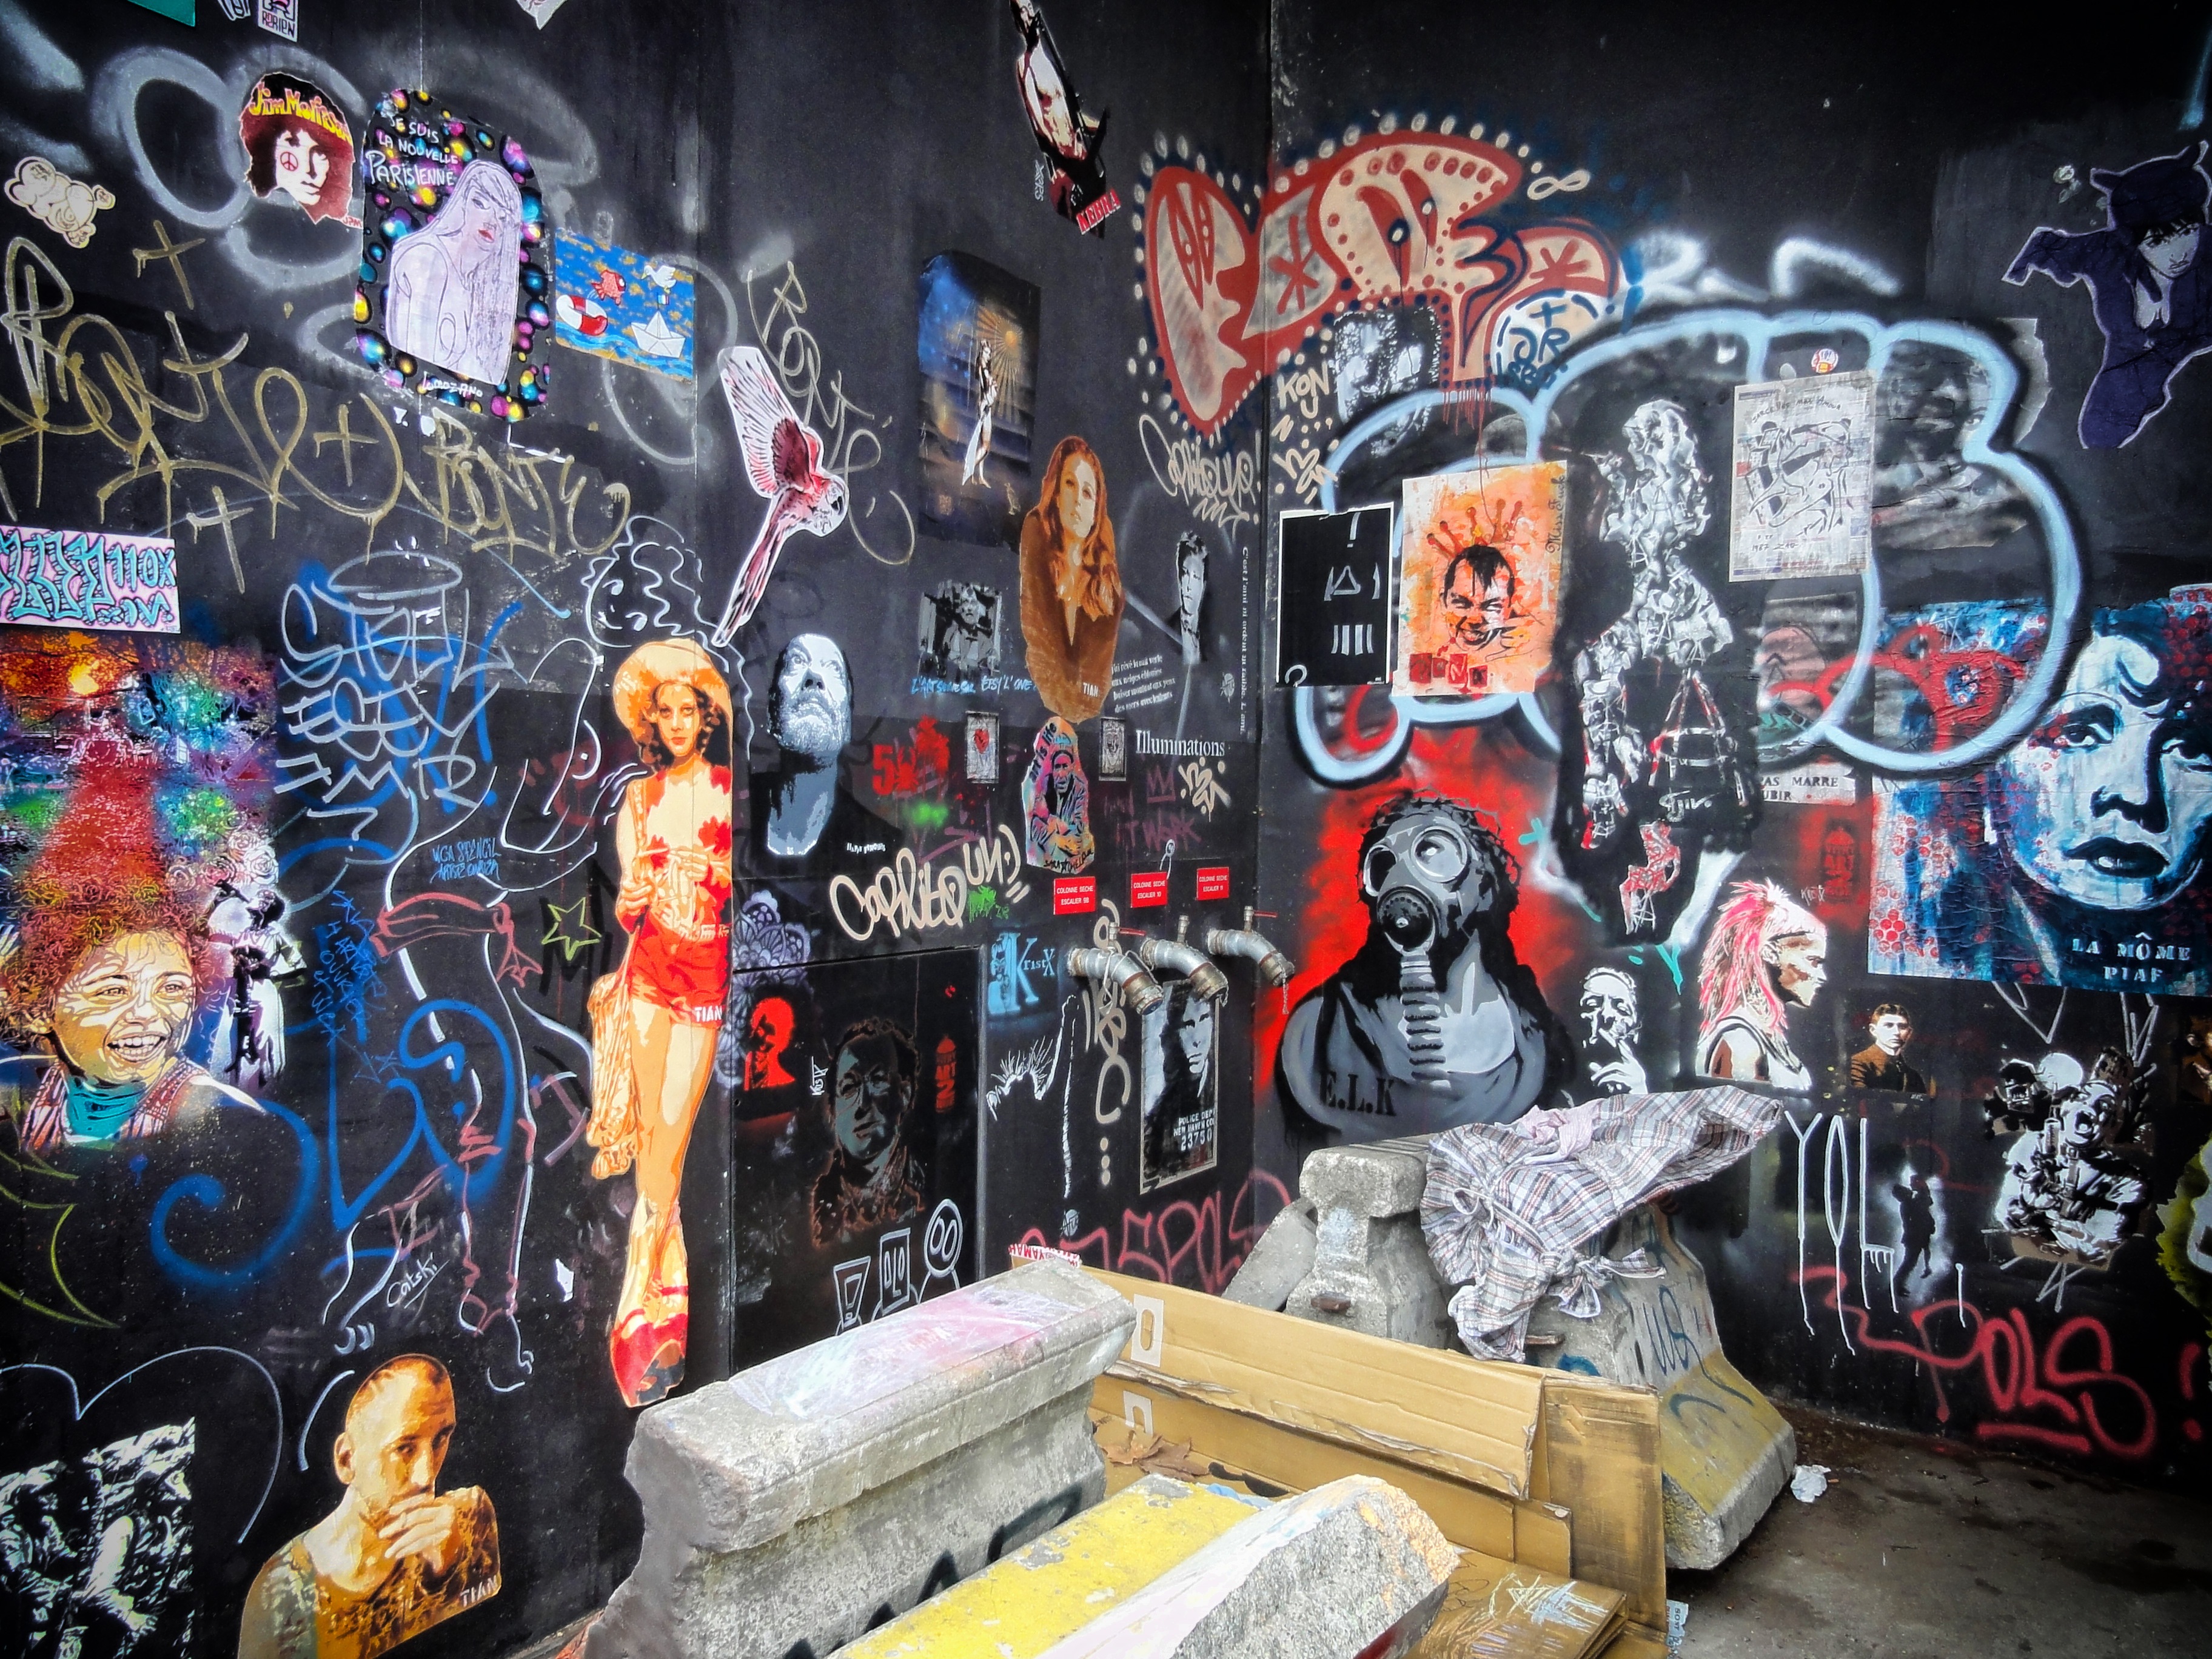
urban, wall, artistic, colorful, graffiti, painting, street art, art, design, arts